Glider (Conway's Game of Life)

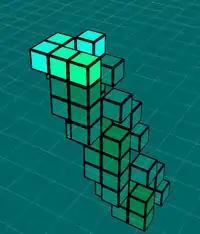
A three-dimensional view of a glider, with previous generations visible going down the z-axis. The c/4 period is clearly visible as "stacks" of cells that remain alive for successive generations.

The glider is a pattern that travels across the board in Conway's Game of Life. It was first discovered by Richard K. Guy in 1969, while John Conway's group was attempting to track the evolution of the R-pentomino. Gliders are the smallest spaceships, and they travel diagonally at a speed of one cell every four generations, or formula_1. The glider is often produced from randomly generated starting configurations.